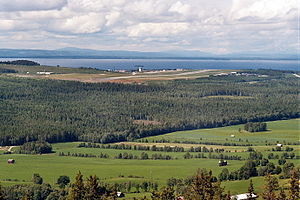
Frösön
Udsigt over Östersunds flyveplads på Frösön.
Frösön er den største ø i Storsjön i Sverige, var i omkring tusind år Jämtlands hovedby, centrum for handel og transport. Östersund overtog først denne rolle fuldstændig, da jernbanen kom til Östersund i 1879. Frösön indgår nu som en del af Östersunds kommune, men var selvstændig by frem til 1970.